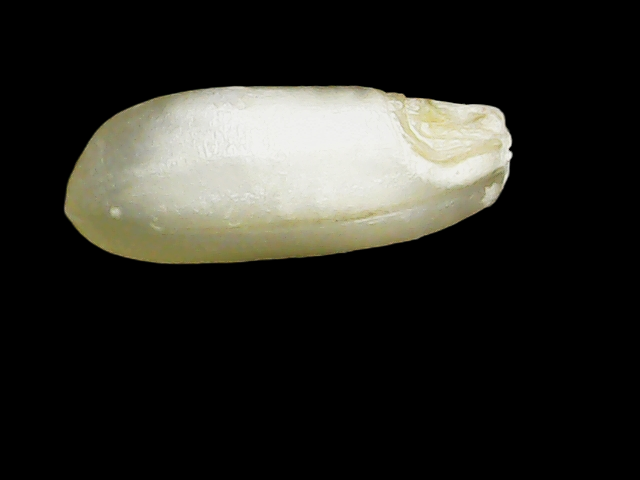
Rice variety: Binadhan10